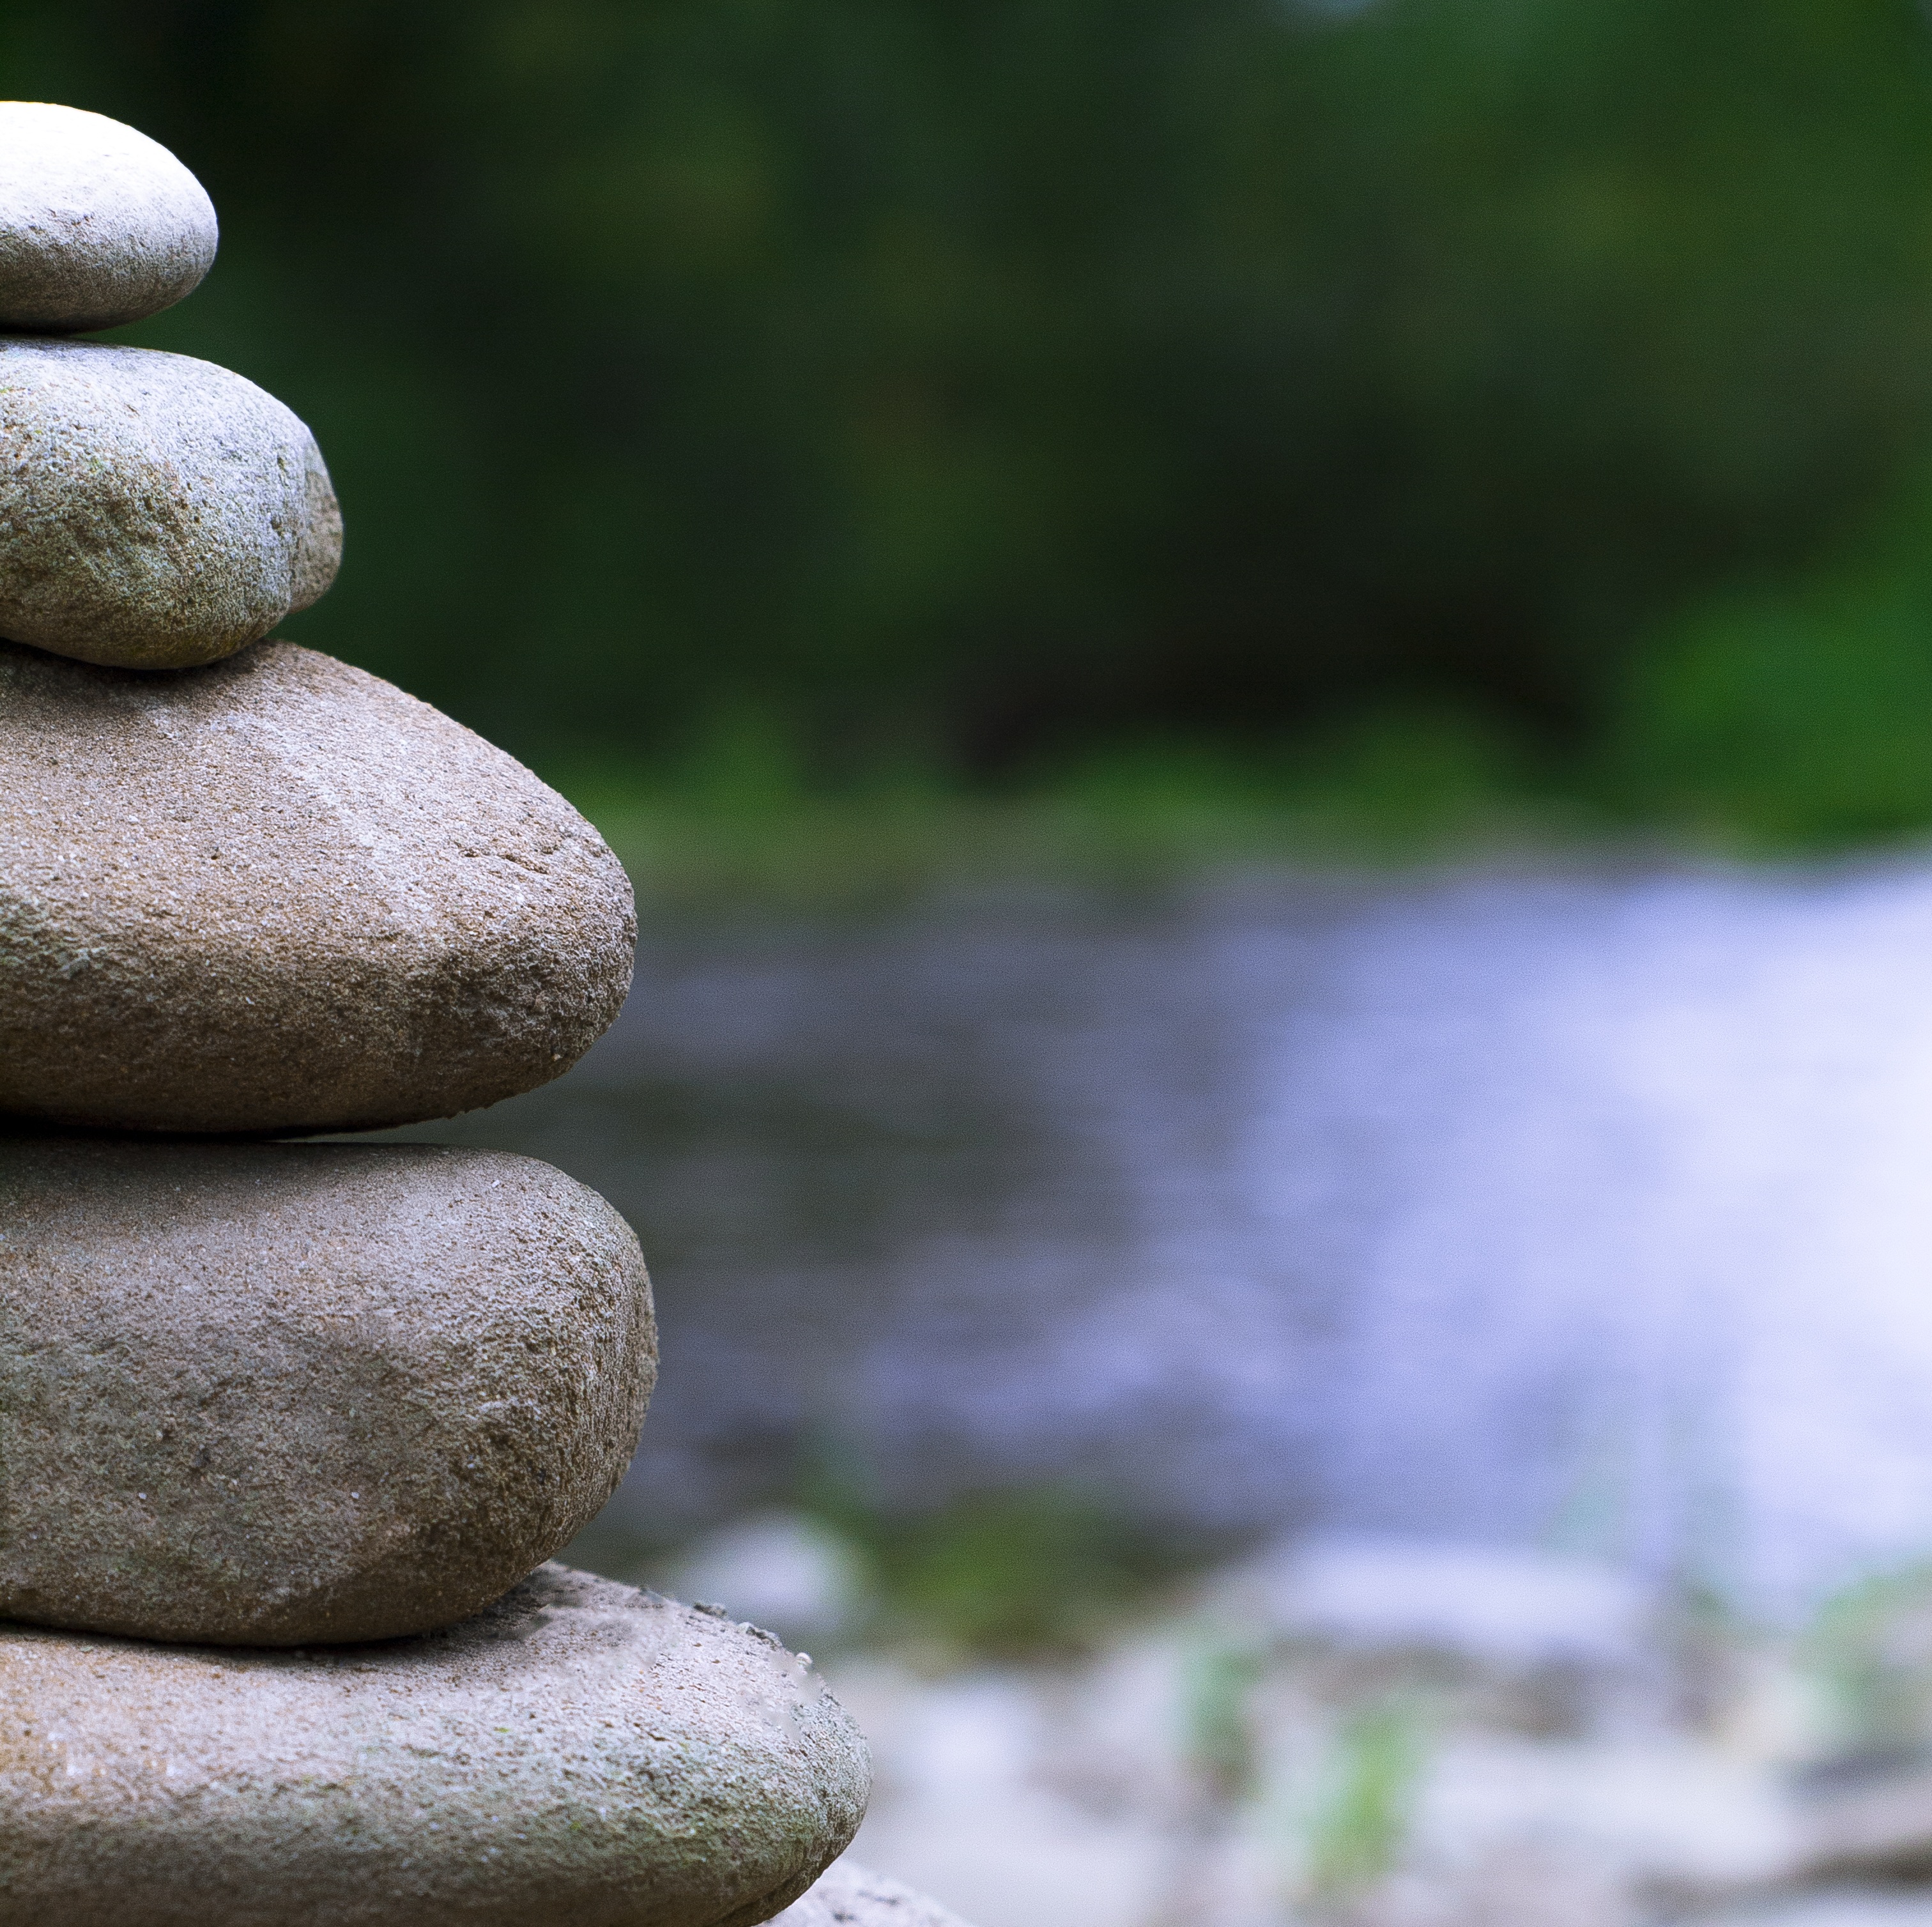
water, nature, grass, rock, sunlight, leaf, isolated, stone, statue, green, pyramid, garden, material, zen, spiritual, relaxation, meditation, yoga, massage, water feature, the background, spirituality, the stones, the harmony, the mind, the concentration of, on the outside of the, the balance